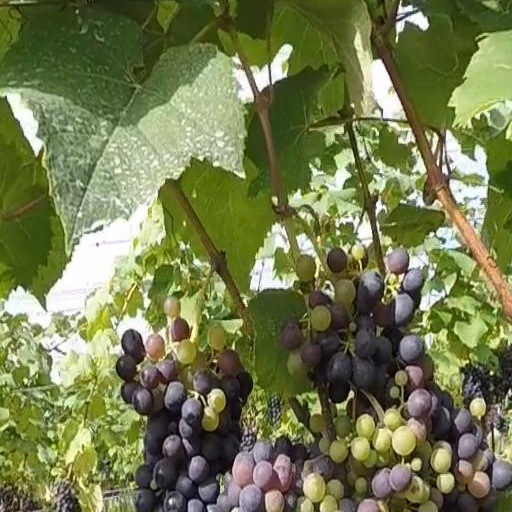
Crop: grape